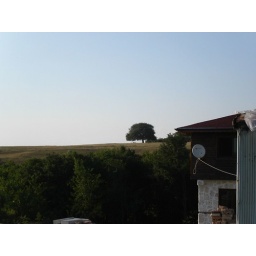
Lonely tree on hillside.... house Nina's uncle built in foreground. :)